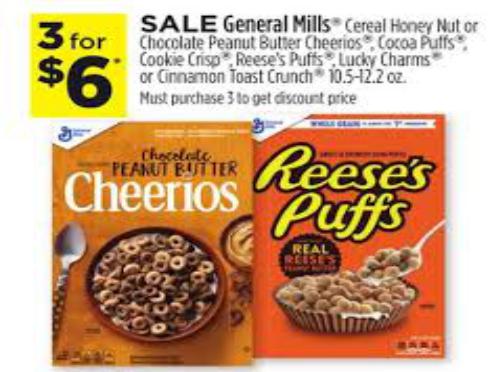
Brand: Chocolate Cheerios
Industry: Food